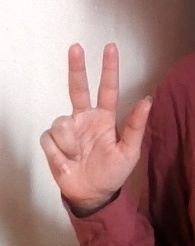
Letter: al